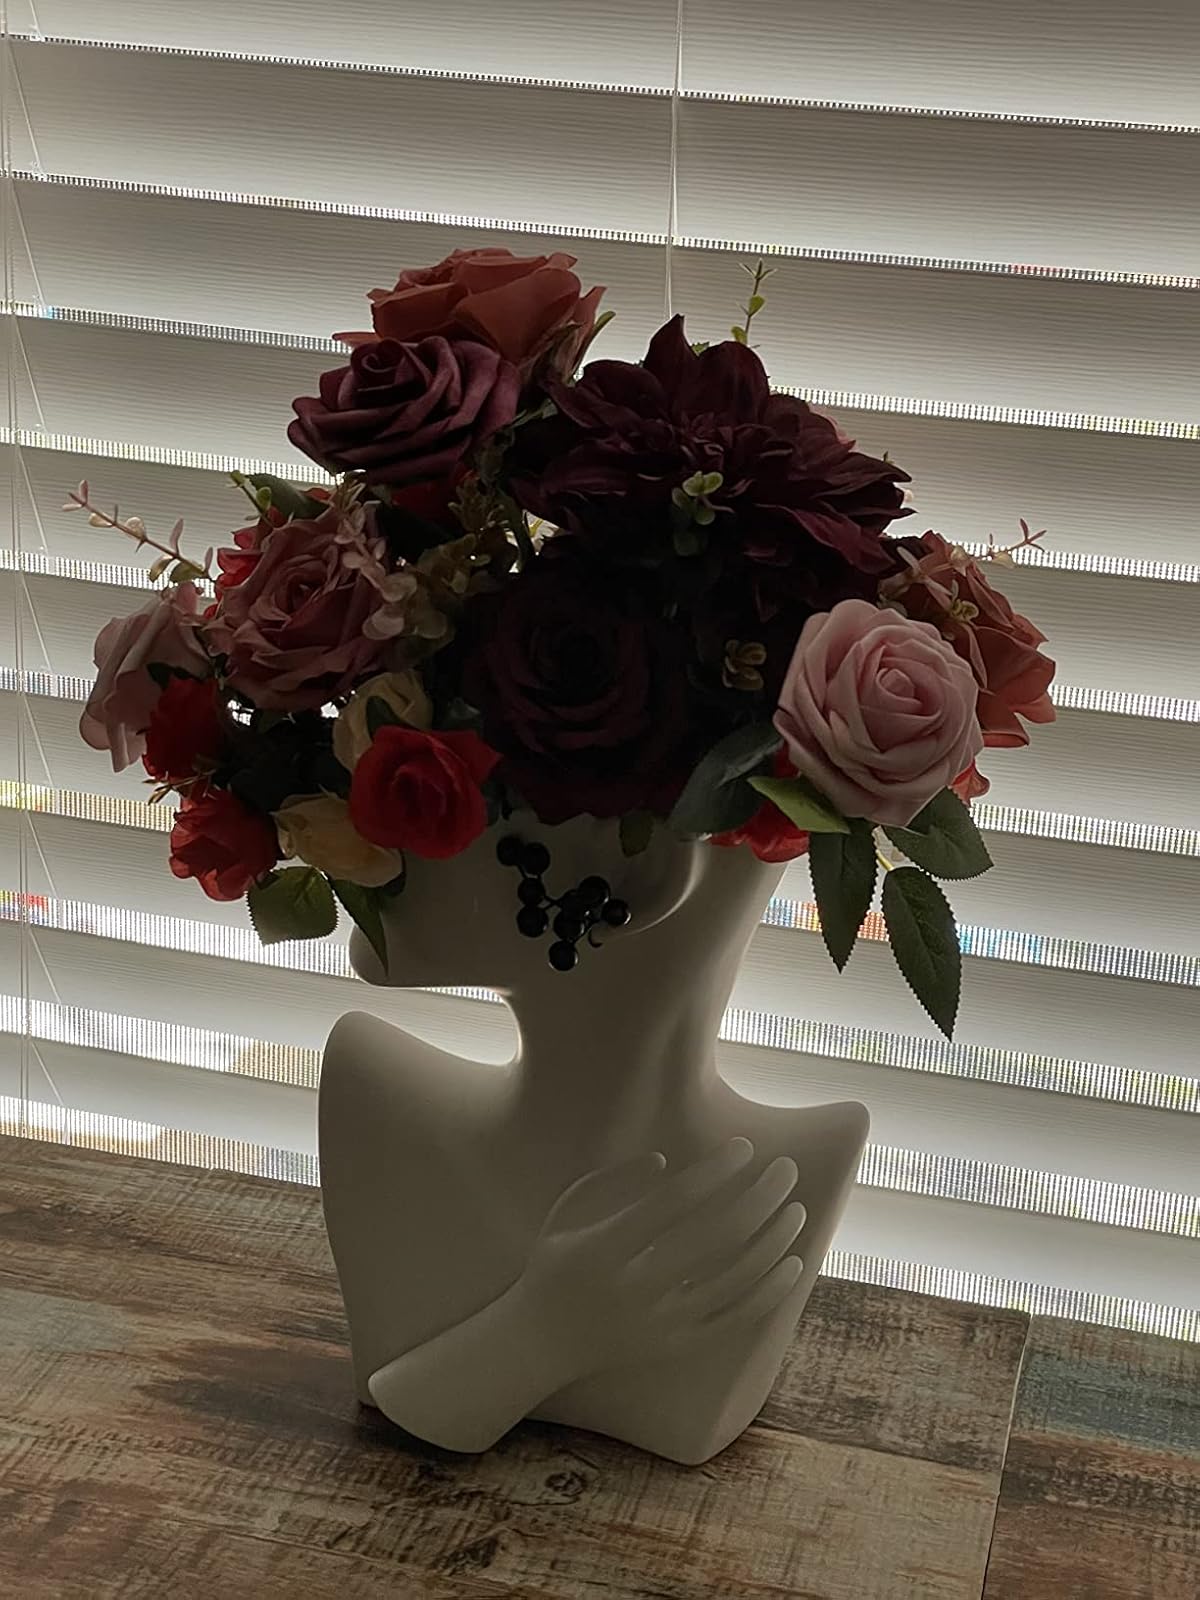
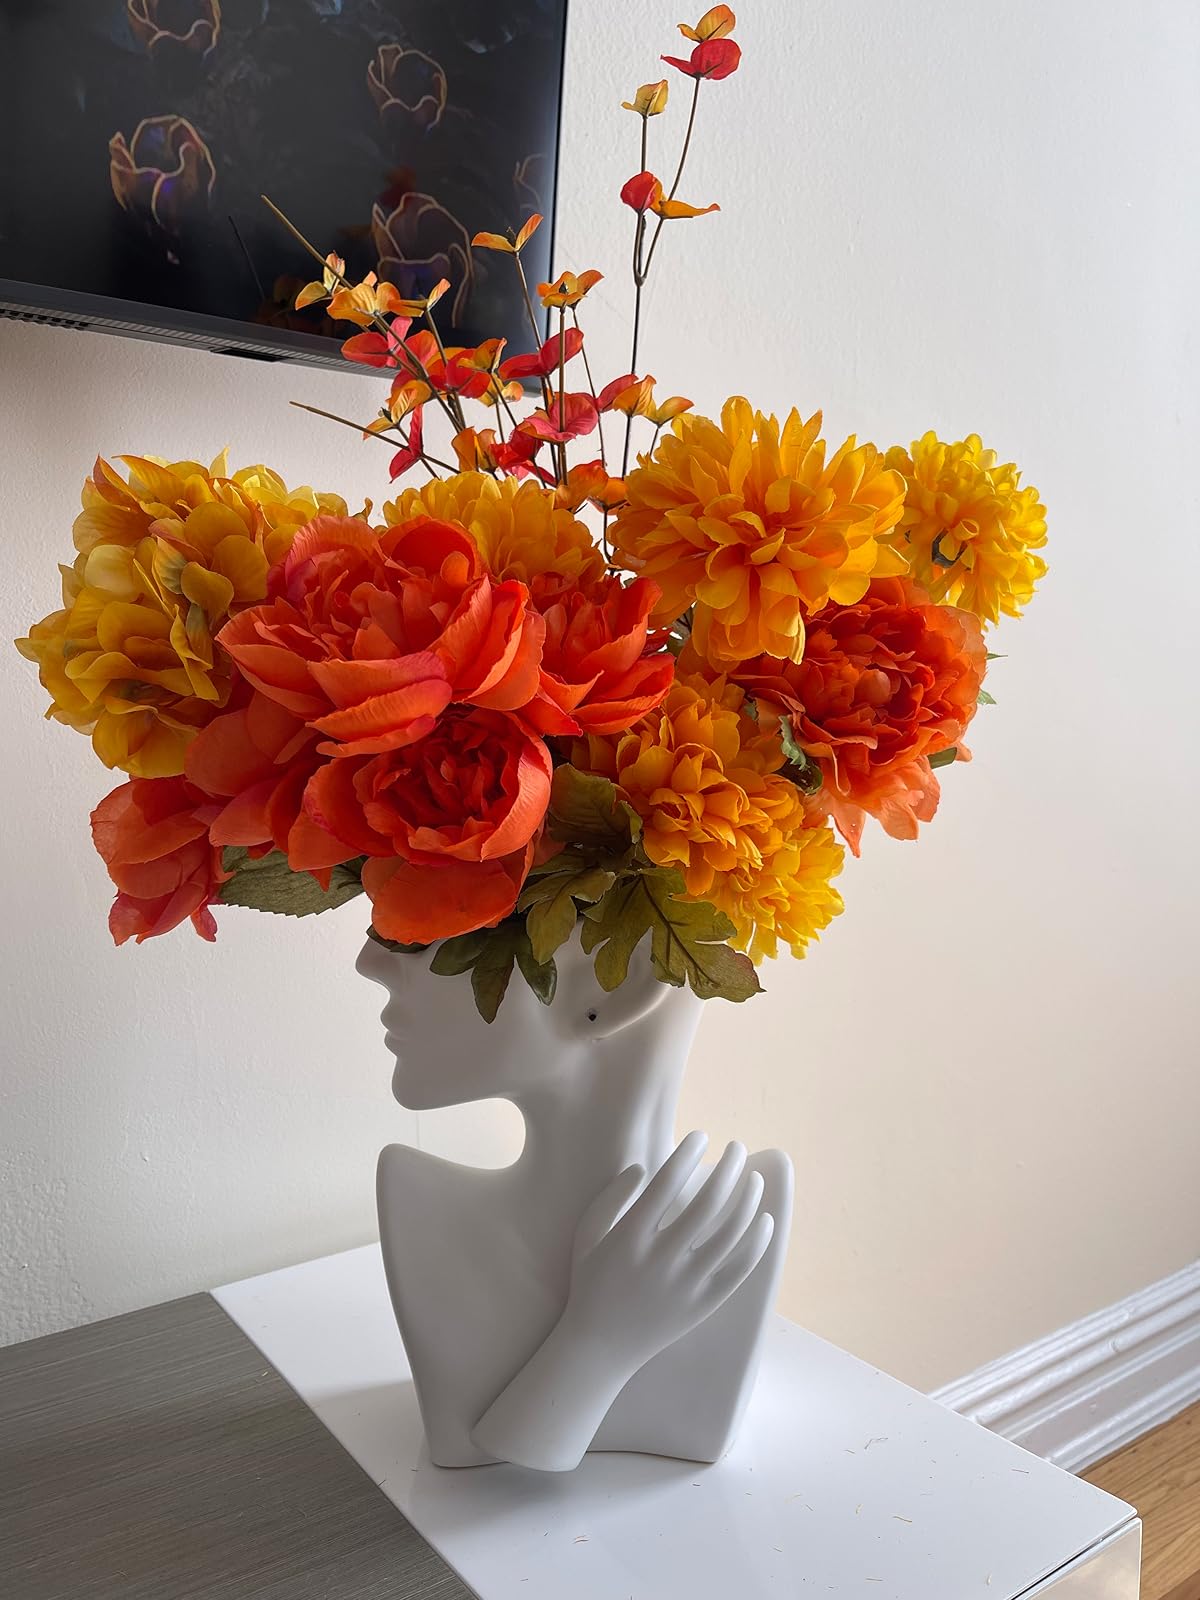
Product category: vase
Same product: yes